Herbert Maryon

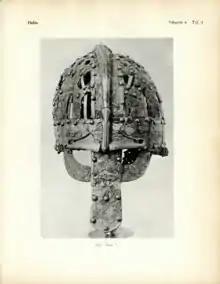
The Valsgärde 6 helmet was one of the few published exemplar helmets at the time of Maryon's reconstruction.

From 1945 to 1946, Maryon spent six continuous months reconstructing the Sutton Hoo helmet. The helmet was only the second Anglo-Saxon example then known, the Benty Grange helmet being the first, and was the most elaborate. Yet its importance had not been realized during excavation, and no photographs of it were taken "in situ". Bruce-Mitford likened Maryon's task to "a jigsaw puzzle without any sort of picture on the lid of the box", and, "as it proved, a great many of the pieces missing"; Maryon had to base his reconstruction "exclusively on the information provided by the surviving fragments, guided by archaeological knowledge of other helmets".